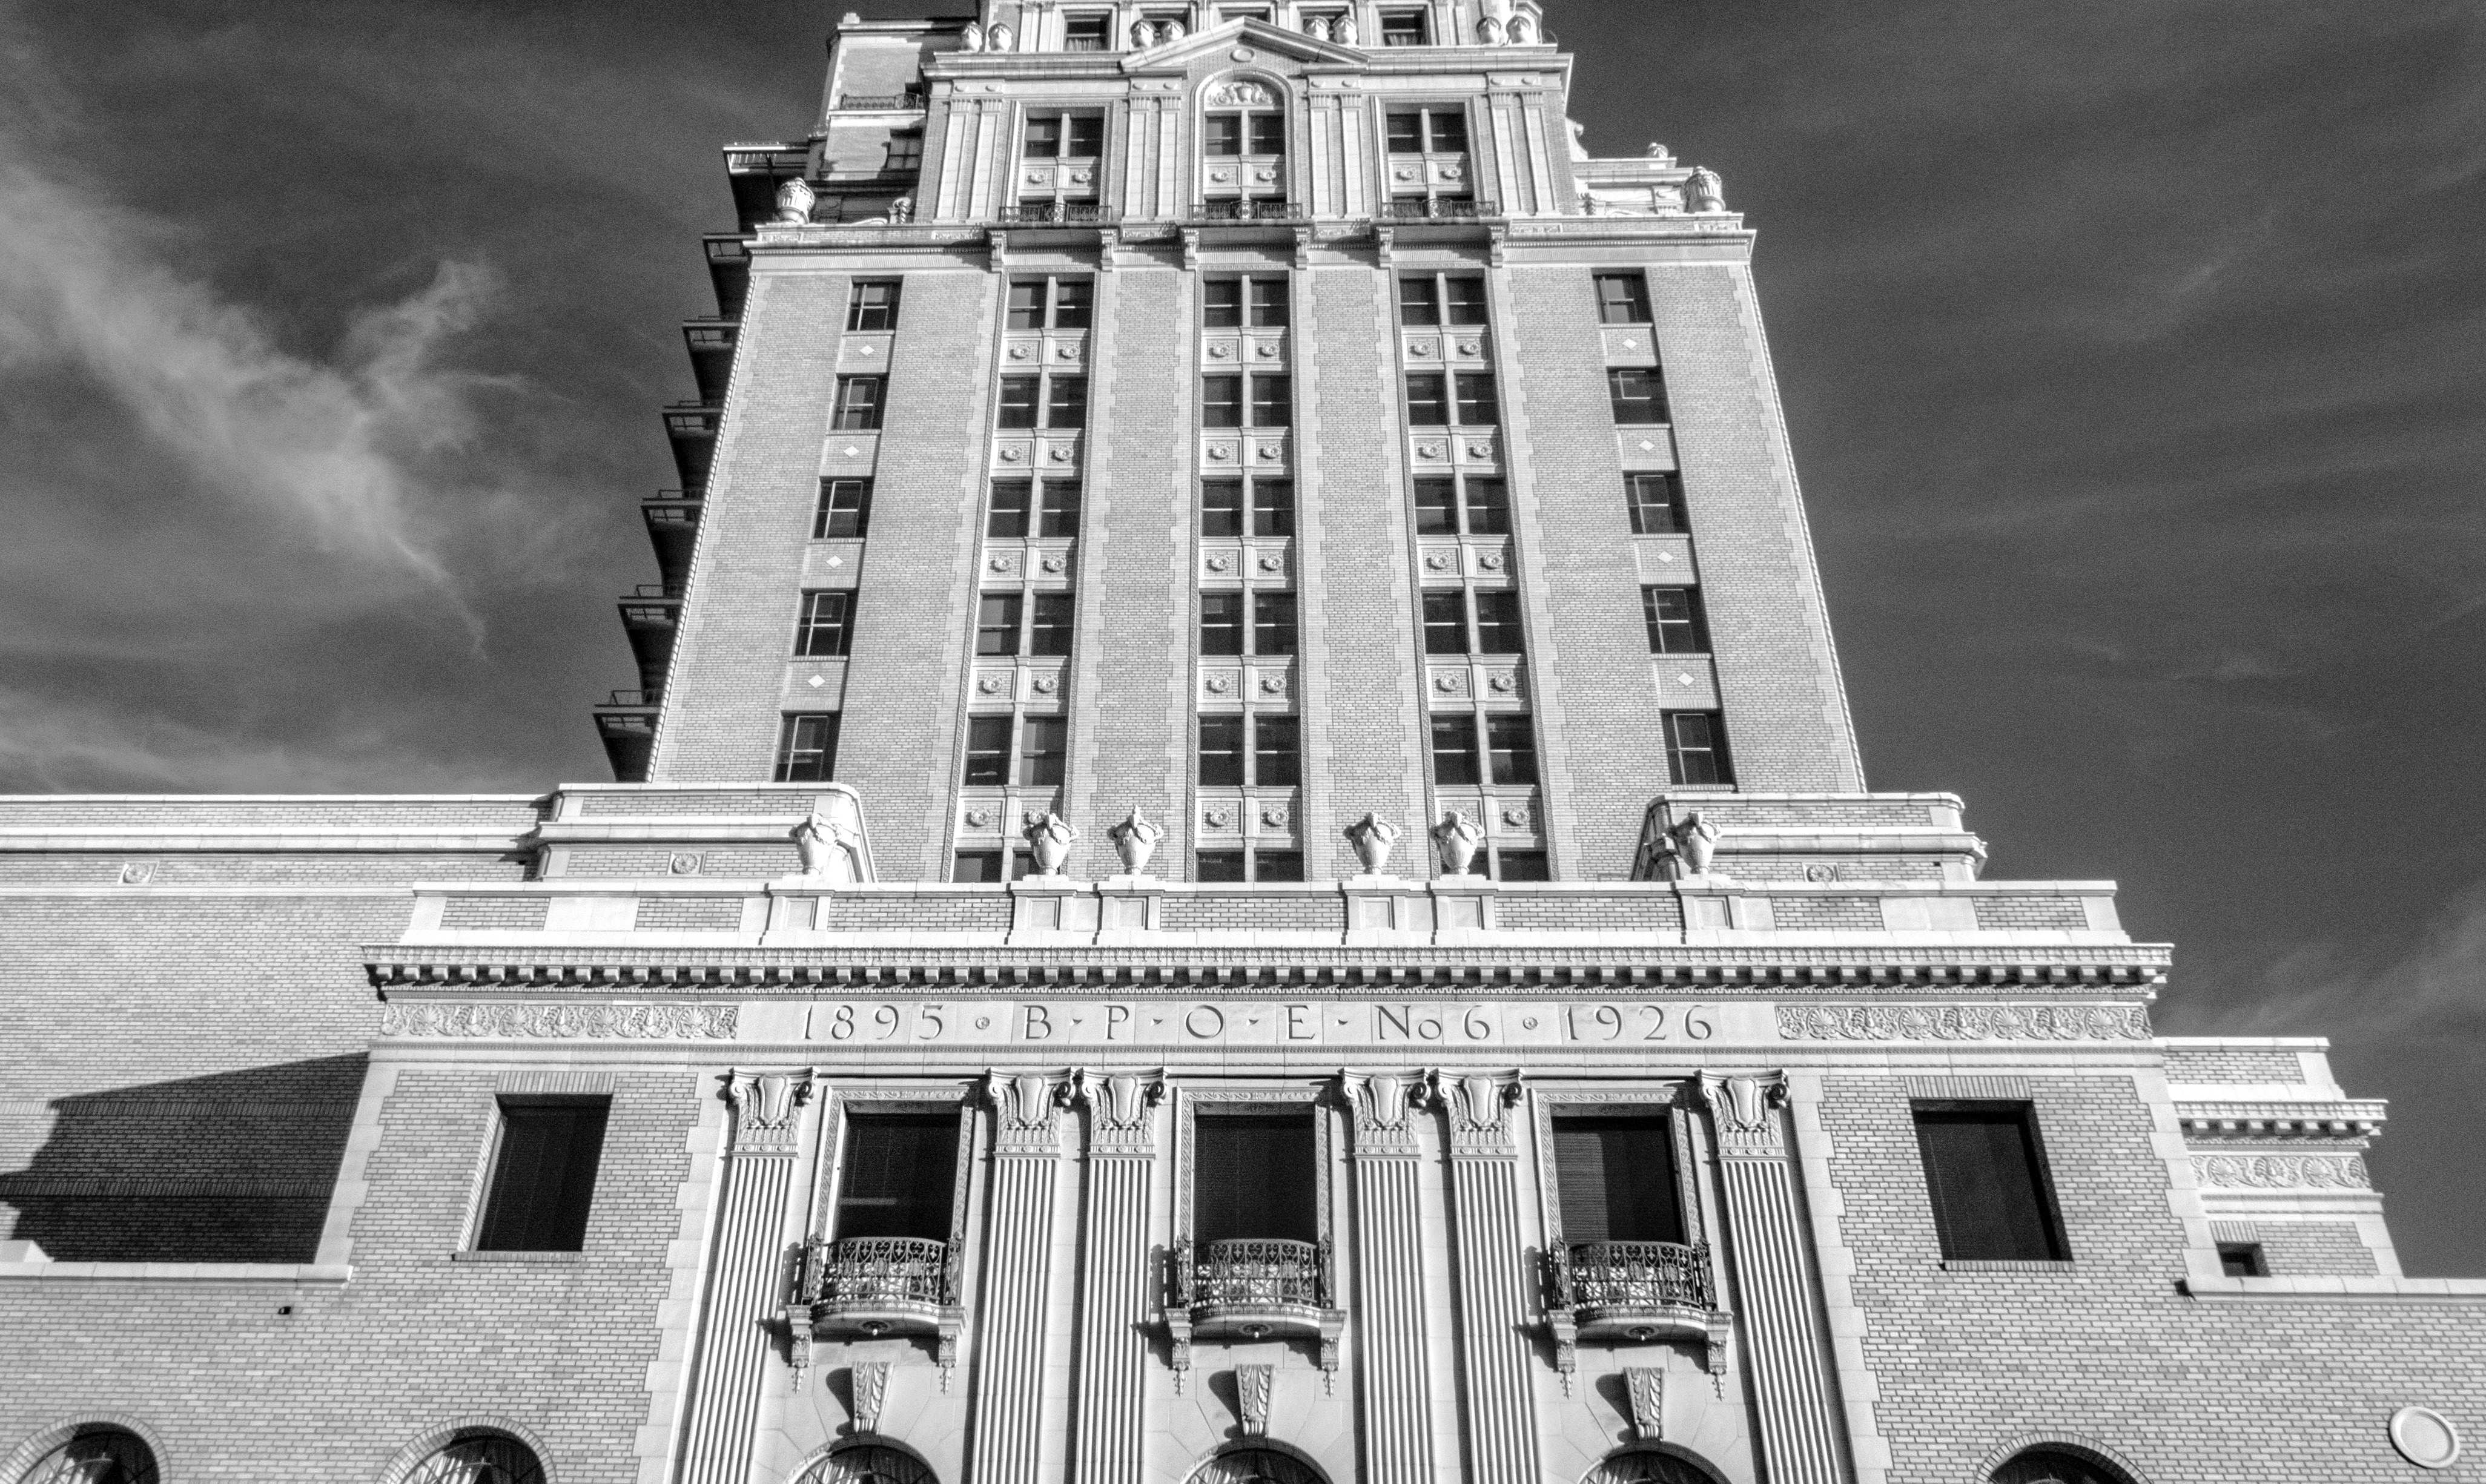
black and white, architecture, skyscraper, cityscape, tower, landmark, facade, monochrome, tower block, symmetry, 1926, metropolis, sacramento, leonardstarks, elkstower, leonardstarksarchitect, monochrome photography